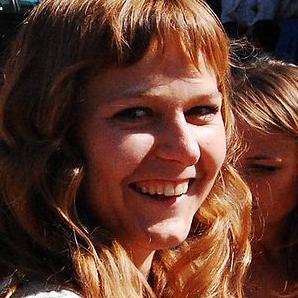
Age: 25